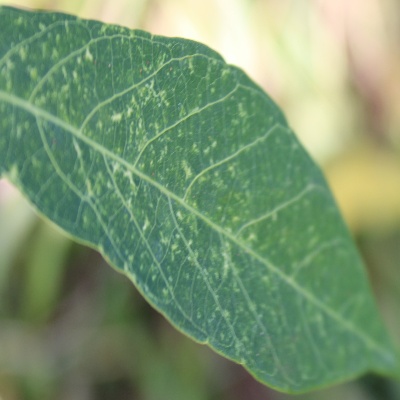
Crop: Cassava
Condition: green mite